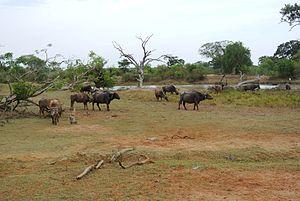
Le buffle domestique est un bovin de grande taille, l'espèce-type du genre Bubalus, qui comprend plusieurs autres espèces endémiques d'Asie tropicale.